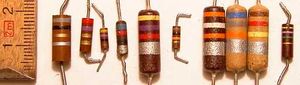
Elektrisk modstand (elektronisk komponent)
Ældre kulmassemodstande ca. 1950...1970.
For alternative betydninger, se Elektrisk modstand.